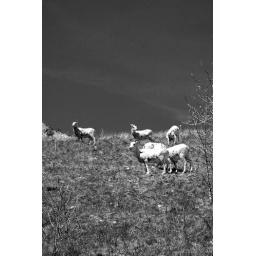
goats in black and white